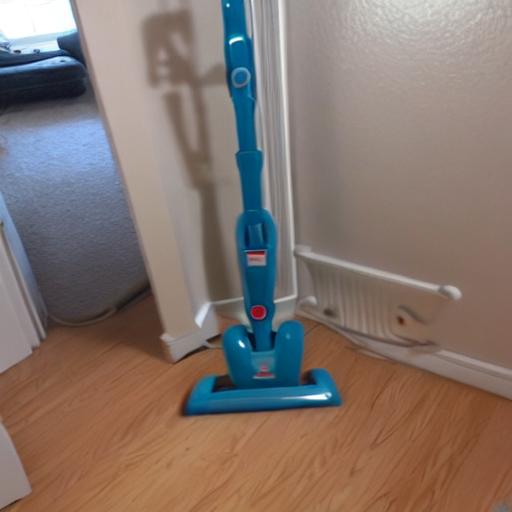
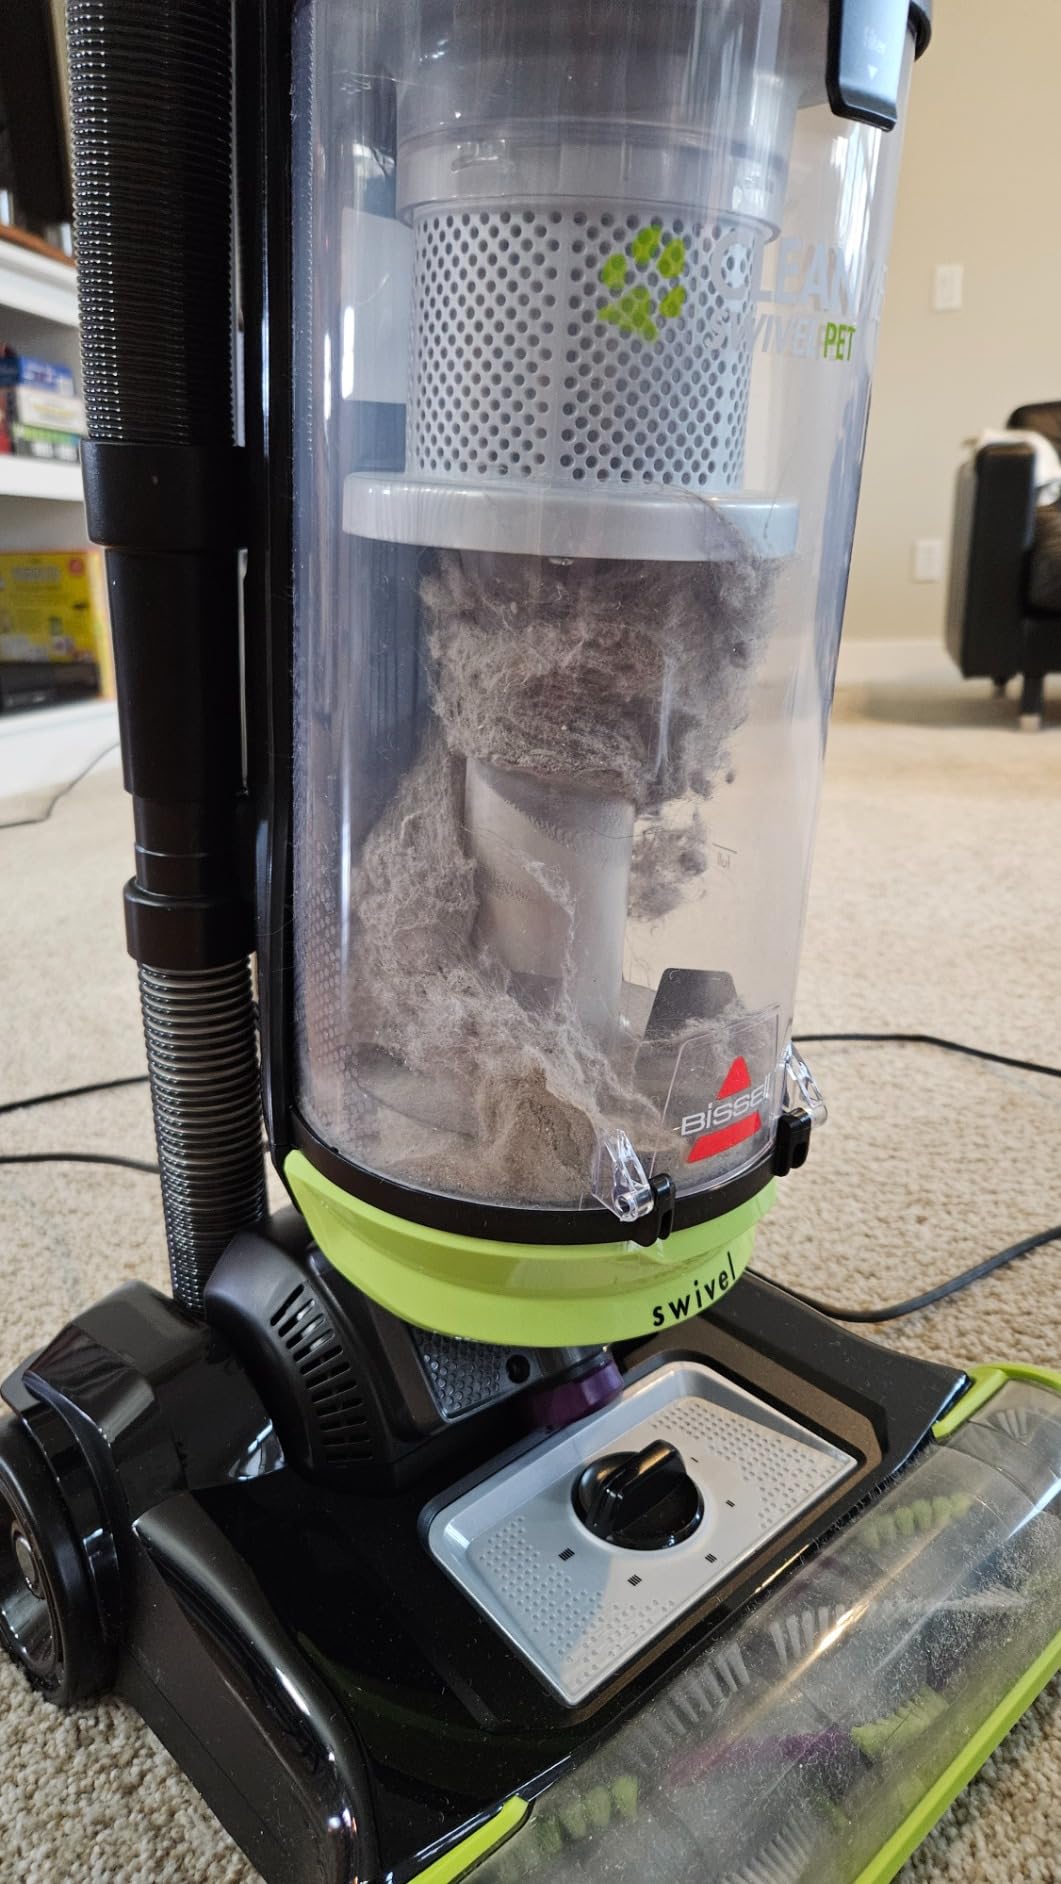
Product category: items_vacuum
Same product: no